Tank Girl (film)

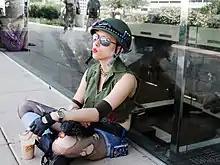
A young woman dressed as Tank Girl sitting down smoking a cigarette

To boost its declining readership, "Deadline" featured Tank Girl on its cover many times in 1994 and 1995 in anticipation of the film's release. Subsequently, Tom Astor said the release of the film: "was very helpful, but it did not make up the difference, it lost some of its cult appeal without gaining any mainstream credibility." The magazine ceased publication in late 1995. Alan Martin and Jamie Hewlett have since spoken negatively of their experiences creating the film, calling it "a bit of a sore point" for them. "The script was lousy," Hewlett recalled, "me and Alan kept rewriting it and putting "Grange Hill" jokes and Benny Hill jokes in, and they obviously weren't getting it. They forgot to film about ten major scenes so we had to animate them ... it was a horrible experience." Talalay complained that the studio interfered significantly in the story, screenplay, and feel of the film. She said that she had been "in sync" and on good terms with Martin and Hewlett until the studio made significant cuts to the film, which she had no control over.